2023 24 Hours of Le Mans

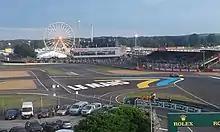
The Circuit de la Sarthe, where the race was held

The 91st 24 Hours of Le Mans, also known as the Centenary 24 Hours of Le Mans, was an automobile endurance race for teams of three drivers racing Le Mans Hypercars (LMH), Le Mans Prototype (LMP) and Le Mans Grand Touring Endurance (LMGTE) cars held from 10 to 11 June 2023 at the Circuit de la Sarthe, near Le Mans, France. Held in front of 325,000 spectators, it was the 91st running of the Automobile Club de l'Ouest's 24-hour race—100 years after the first—and marked the fourth round of the 2023 FIA World Endurance Championship (WEC). There was a test day on 4 June, a week before the event.